F6 (classification)

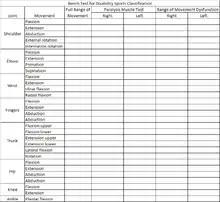
A standard bench press form used to for functional classification for wheelchair sportspeople.

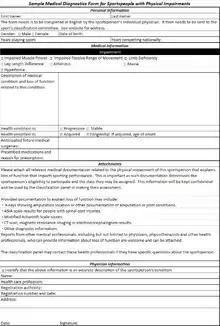
A sample medical classification form. Sportspeople would need some form of this sent to a classification panel.

Classification is often sport specific, and has two parts: a medical classification process and a functional classification process.